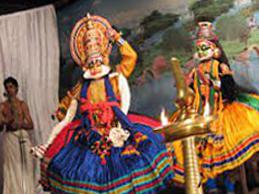
Dance form: kathakali